Cape Malays

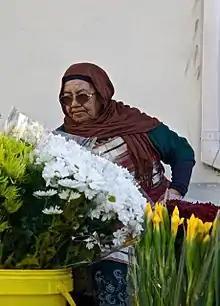
Cape Malay flower-seller

The Cape Malays (in Arabies script) also known as Cape Muslims or simply Malays, are a Muslim community or ethnic group in South Africa.